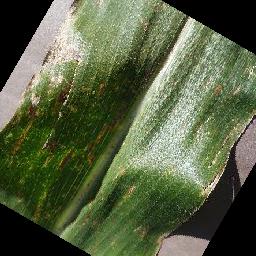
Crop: corn
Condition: (maize)_cercospora_spot_gray_spot